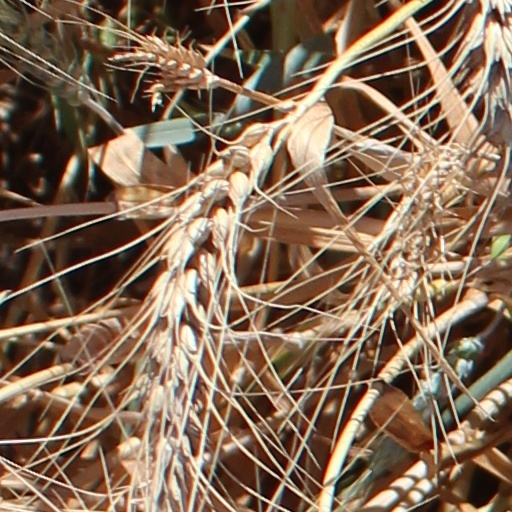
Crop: wheat